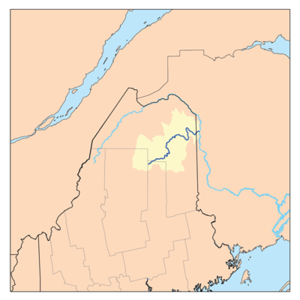
La rivière Aroostook est un cours d'eau prenant sa source dans l'état américain du Maine puis coule vers l'est avant de se déverser 225 kilomètres plus loin, dans la rive droite du fleuve Saint-Jean, dans la province canadienne du Nouveau-Brunswick. La rivière a donné son nom au comté d'Aroostook, à la ville d'Aroostook et à la Guerre d'Aroostook, conflit frontalier entre les États-Unis et le Royaume-Uni.